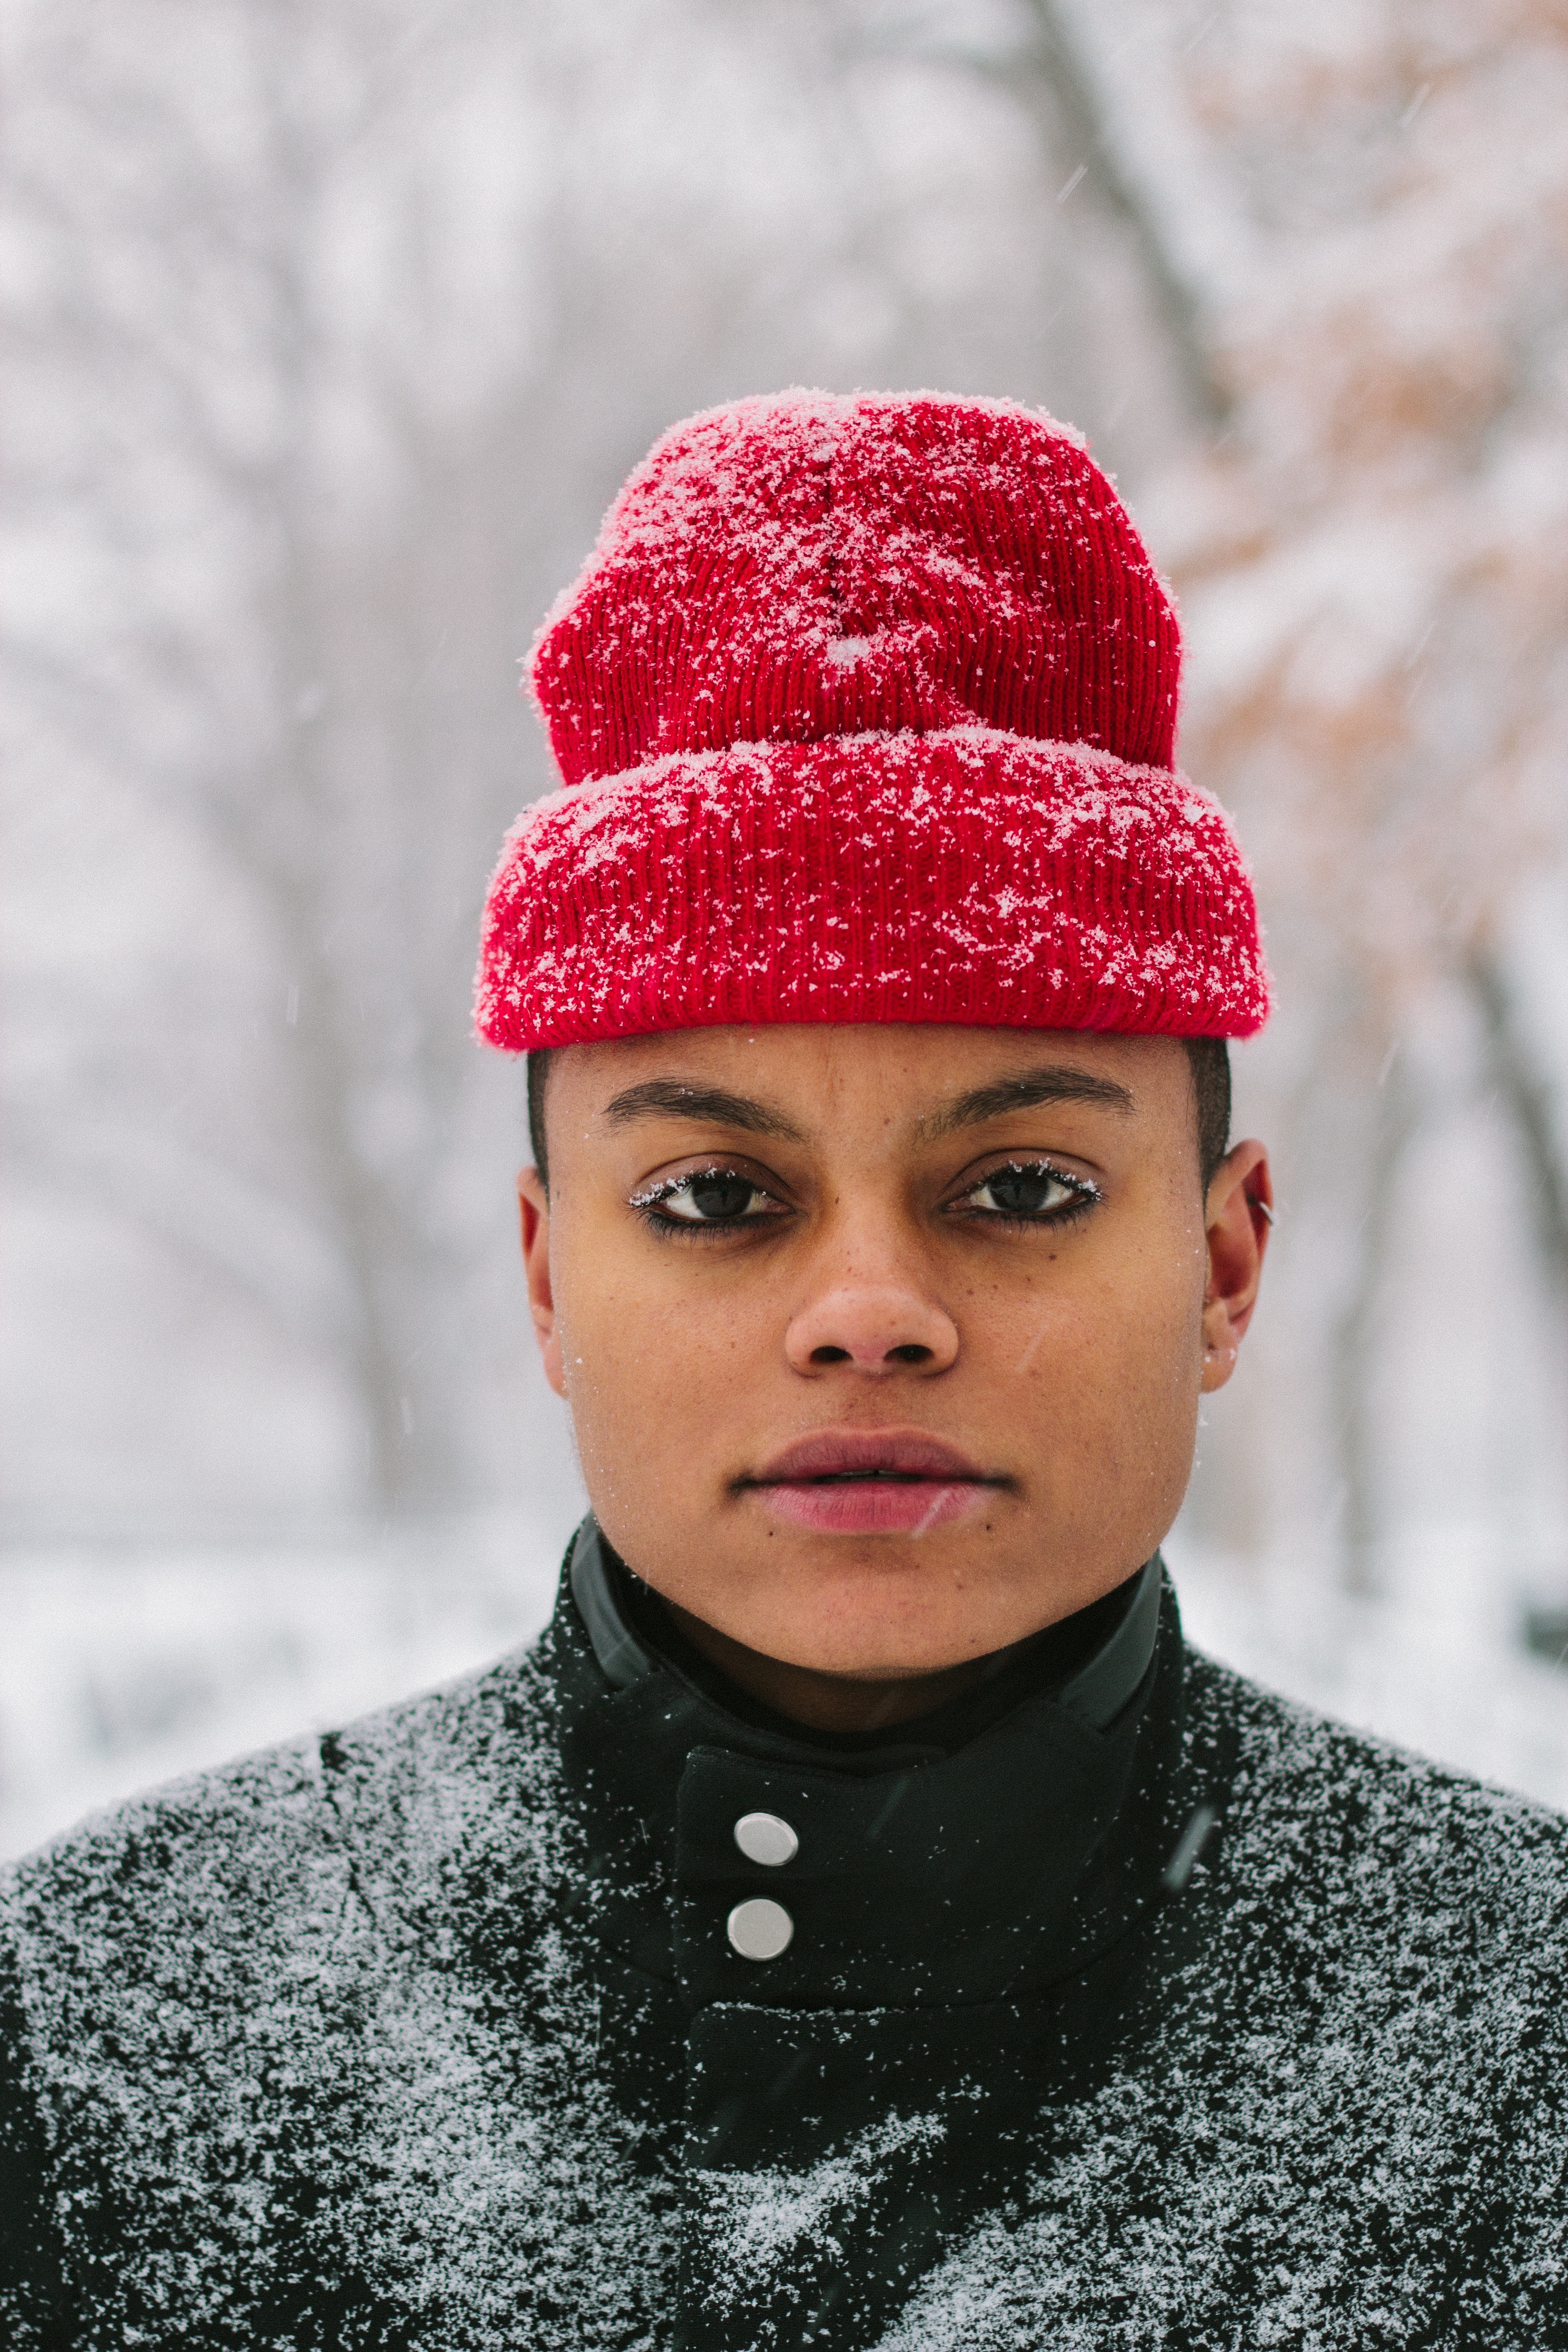
snow, winter, male, pattern, portrait, spring, red, color, child, hat, fashion, clothing, black, pink, headgear, beanie, art, toddler, cap, portrait photography, fashion accessory, knit cap